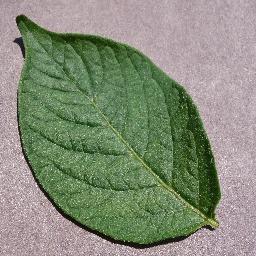
Label: Potato___healthy